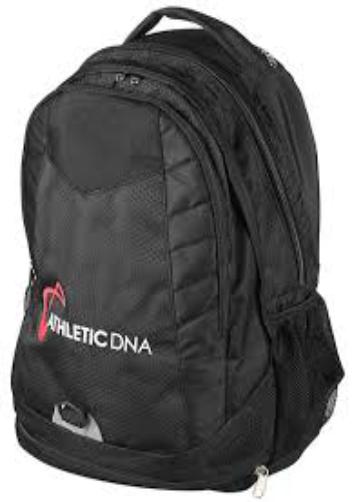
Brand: Athletic DNA
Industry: Clothes